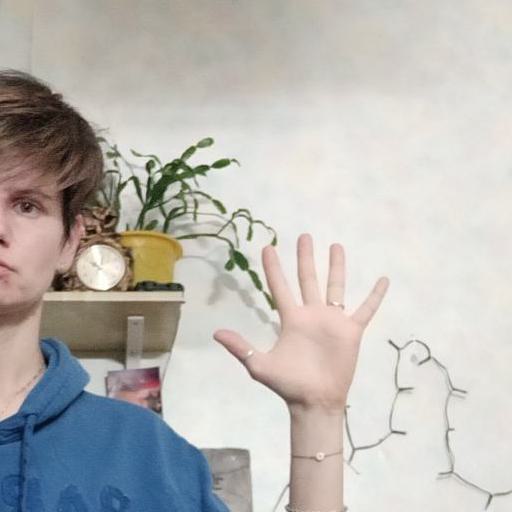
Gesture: palm